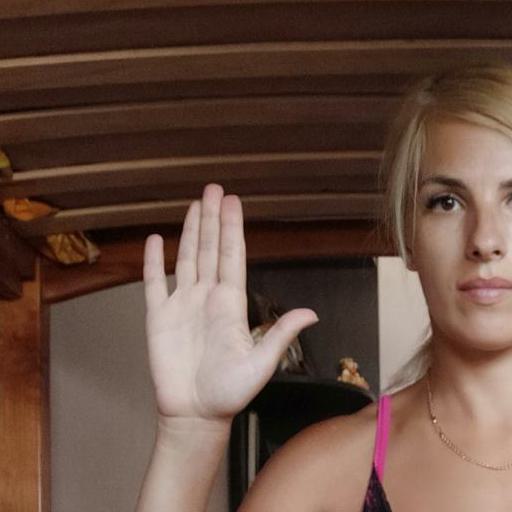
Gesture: stop